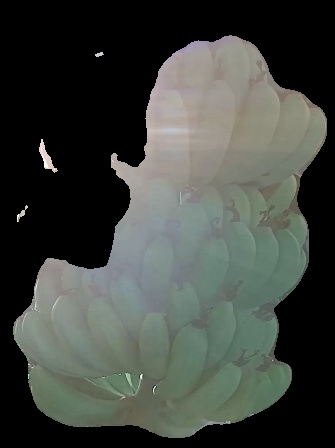
Variety: pachbale
Grade: grade1